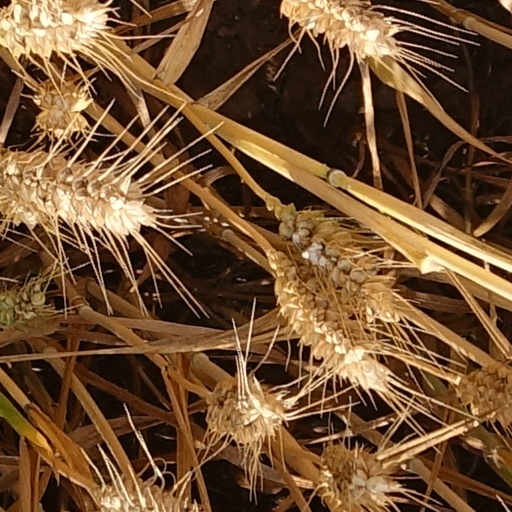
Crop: wheat